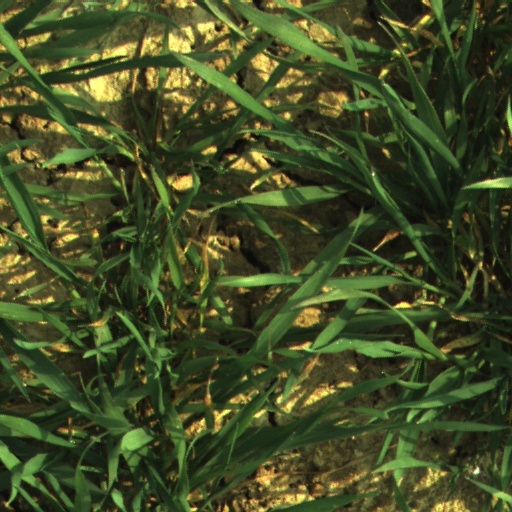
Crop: wheat